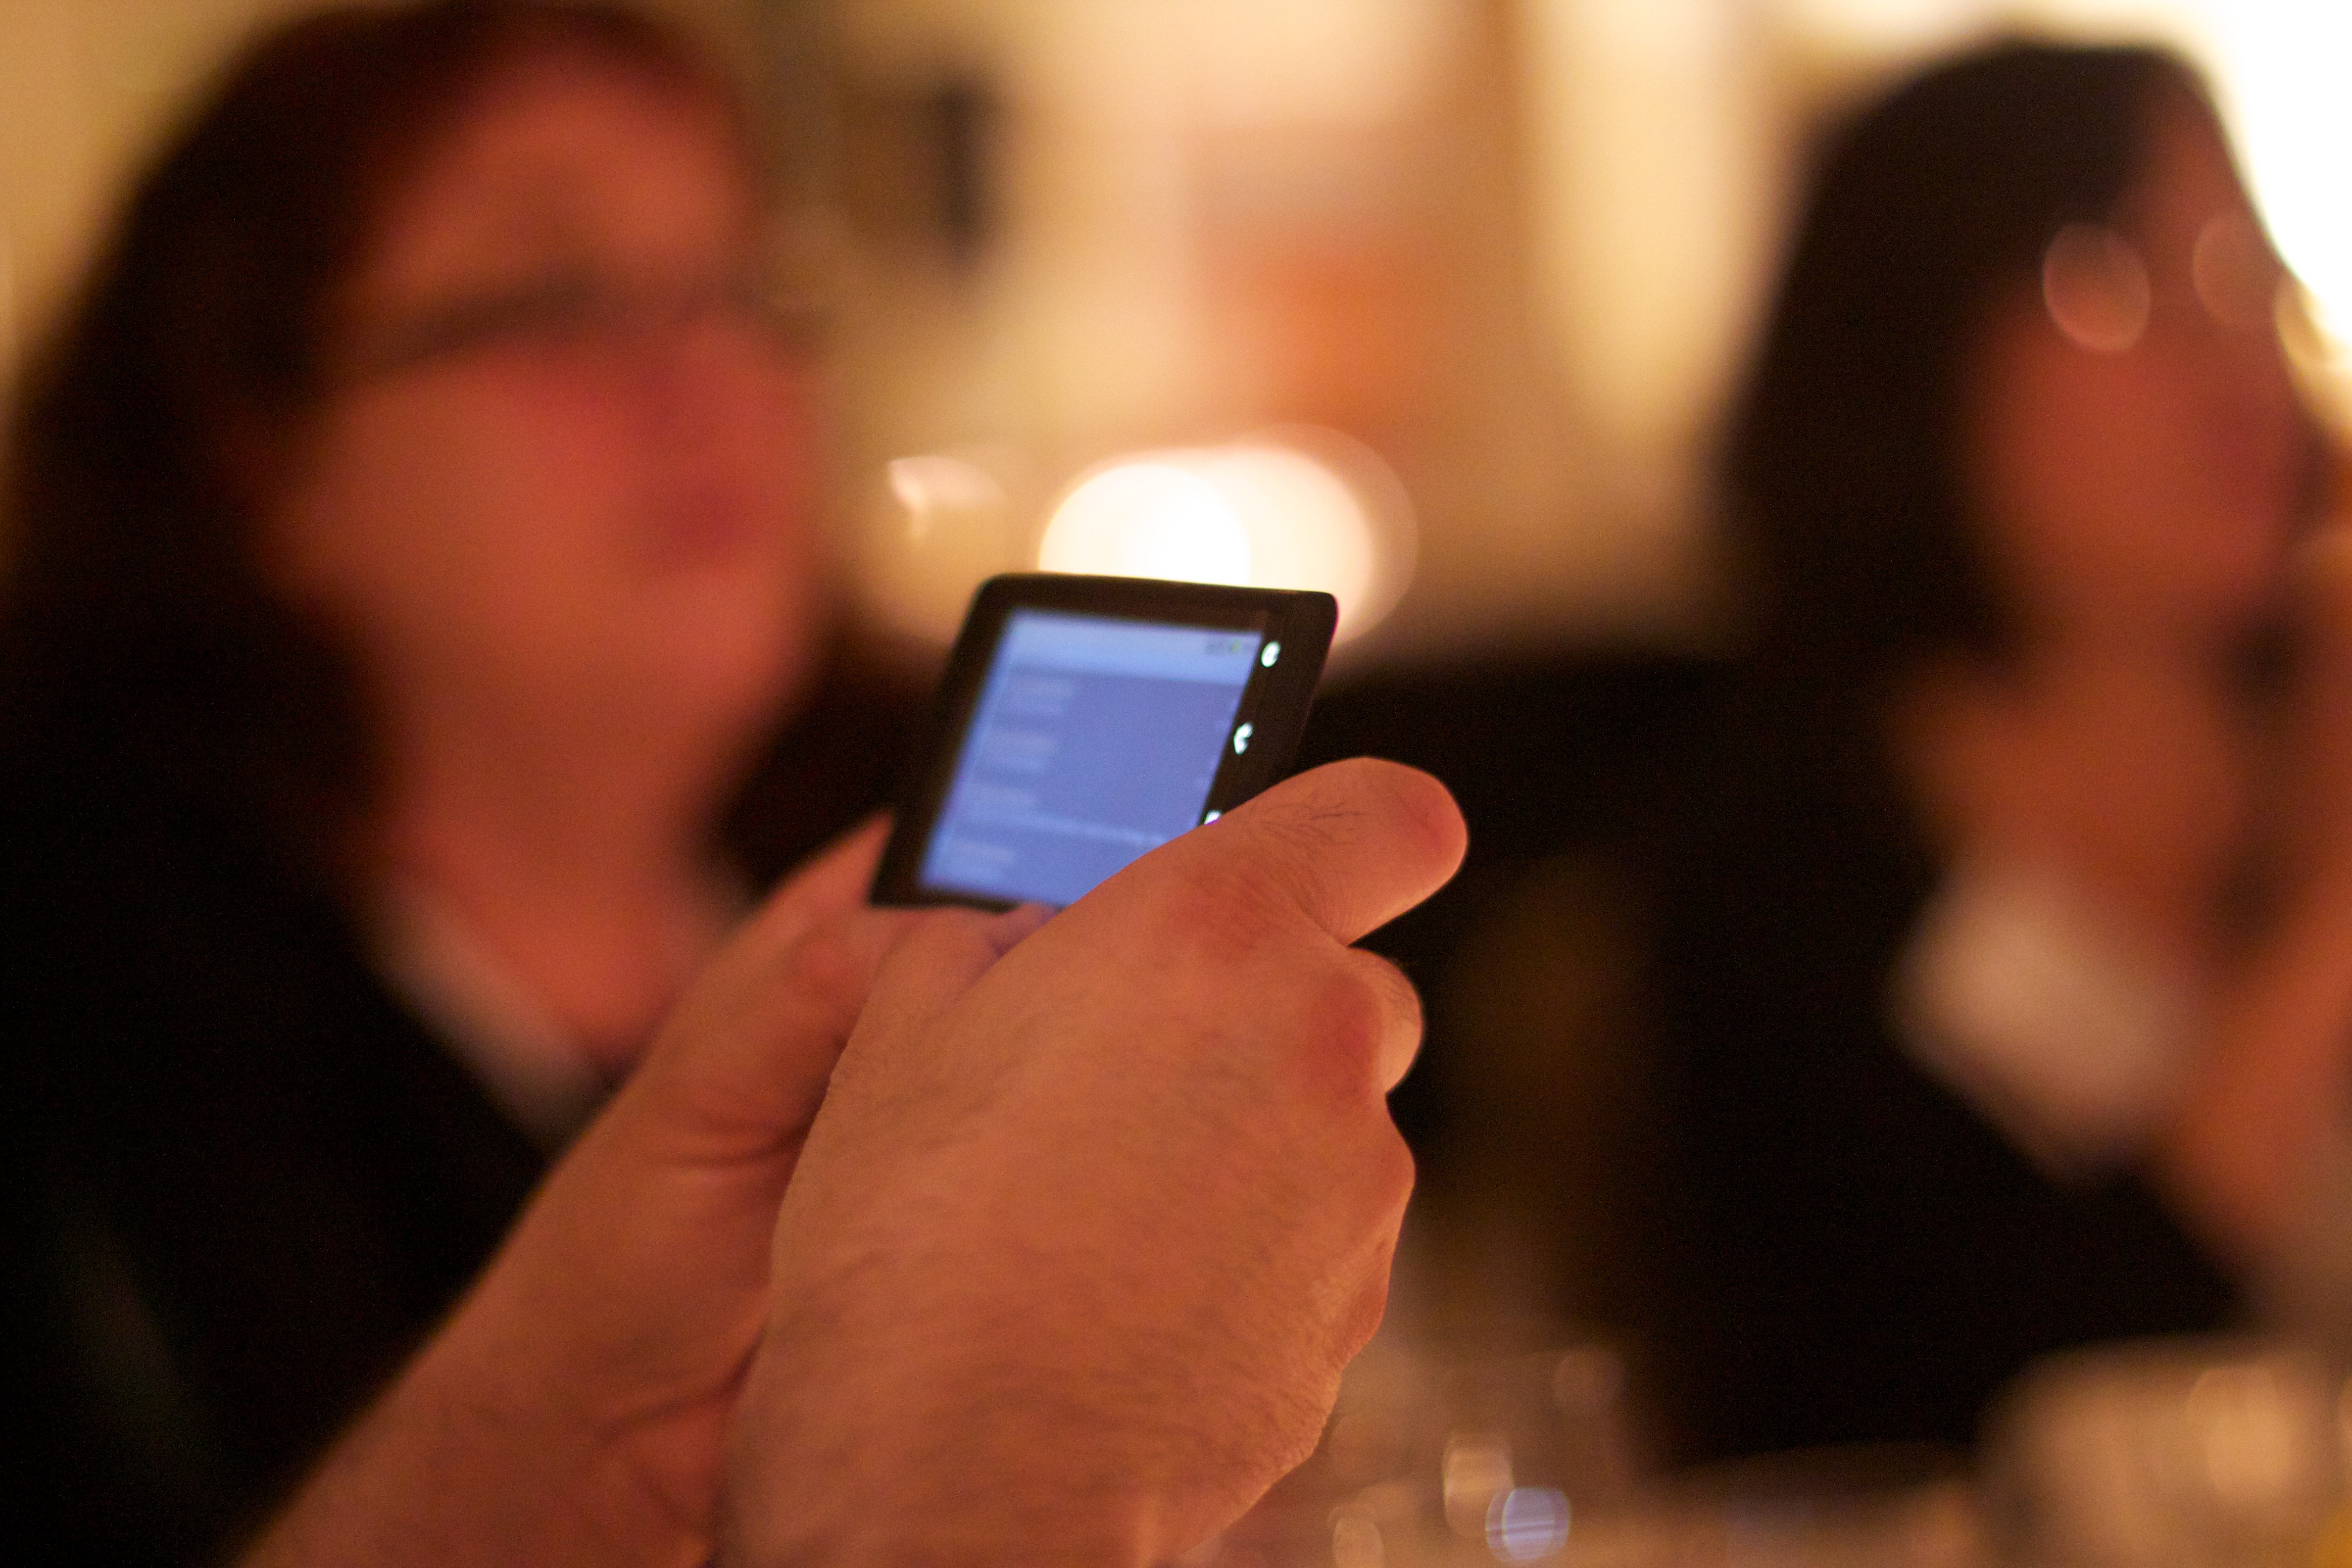
hand, person, technology, finger, gadget, lighting, mobile phone, alcohol, close up, clab, nmc, interaction, sense, portable communications device